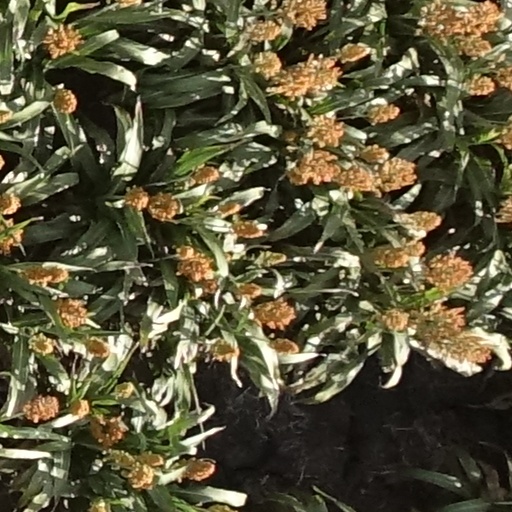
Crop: sorghum